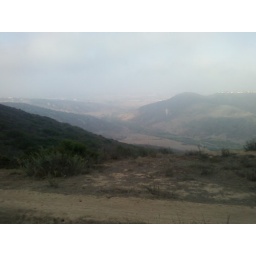
mountains by laguna beach